Dana Rohrabacher

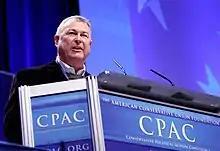
Rohrabacher speaking at the 2011 Conservative Political Action Conference (CPAC)

Rohrabacher chaired the Space and Aeronautics Subcommittee of the House Science Committee from 1997 until January 2005; he received a two-year waiver to serve beyond the six-year term limit.